William Barnard Clarke

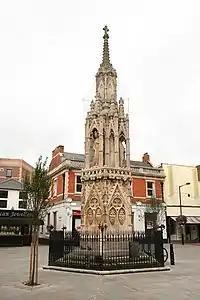
Waltham Cross restored. It has been repaired several times.

William was born in Cheshunt, Hertfordshire in 1806, one of the eldest of several children of Edward Clarke of Cheshunt and his wife Sarah (née Linnell). The name "William Barnard" seems to have been given in homage to a cousin of that name, shipwright of Deptford, from whom Edward Clarke received a substantial legacy in 1805. At William's admission to St Paul's School, London at the age of 10 in 1817, his father was described as a Solicitor of Great Ormond Street in London. His elder sister Elizabeth Ann (born 1803) married the legal reformer Henry Bellenden Ker in 1823, but the connection was earlier: Elizabeth's brother Edward John Bellenden Clarke was christened with his sister Harriet Ludlow Clarke in October 1816, as of Great Ormond Street.